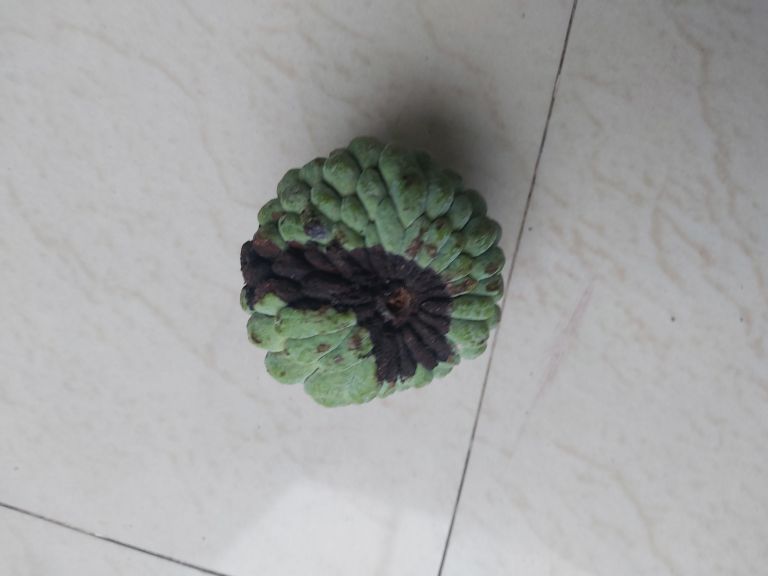
Disease label: Diplodia Rot